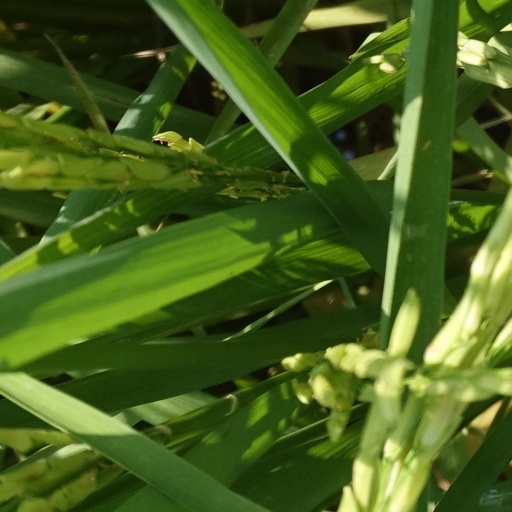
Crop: rice